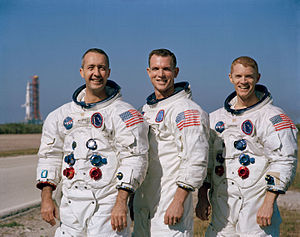
Apollo 9
(V-H) James Alton McDivitt, David Randolph Scott, Russell "Rusty" Schweickart
Apollo 9 var den anden bemandede Apollo-mission, der udelukkende foregik i lavt jordkredsløb. Det var den fjerde opsendelse af Saturn V-raketten og den første bemandede flyvning af Apollo-månemodulet.